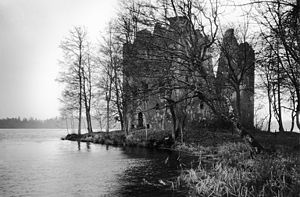
Bergkvara slot / Slotsruinen
Bergkvara slot er en slotsruin og herregård i Bergunda socken i Växjö kommun i Kronobergs län, Småland. Bergkvara ligger ved Bergkvarasjön cirka 6 kilometer vest for Växjö. Historisk har godset ligget i Bergunda socken, Kinnevalds härad i Värend. Slotsruinen, der var opført i 1470'erne af Arvid Trolle, er et stenhus, som oprindeligt havde seks etager og fire hængetårne, forfaldt i 1600-tallet og blev til sidst en ruin i løbet af 1700-tallet. I 1790'erne upførtes en ny hovedbygning i nyklassicistisk stil af greve Arvid Eric Posse.